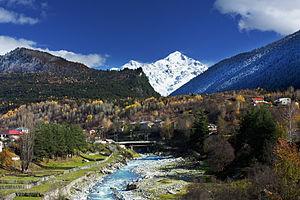
Mestia est une communauté urbaine du nord de la Géorgie, principal centre administratif de la Svanétie. Mestia a un petit aéroport qui relie Tbilissi